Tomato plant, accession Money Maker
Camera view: horizontal (90 deg, fisheye); turntable rotation: 210 degrees
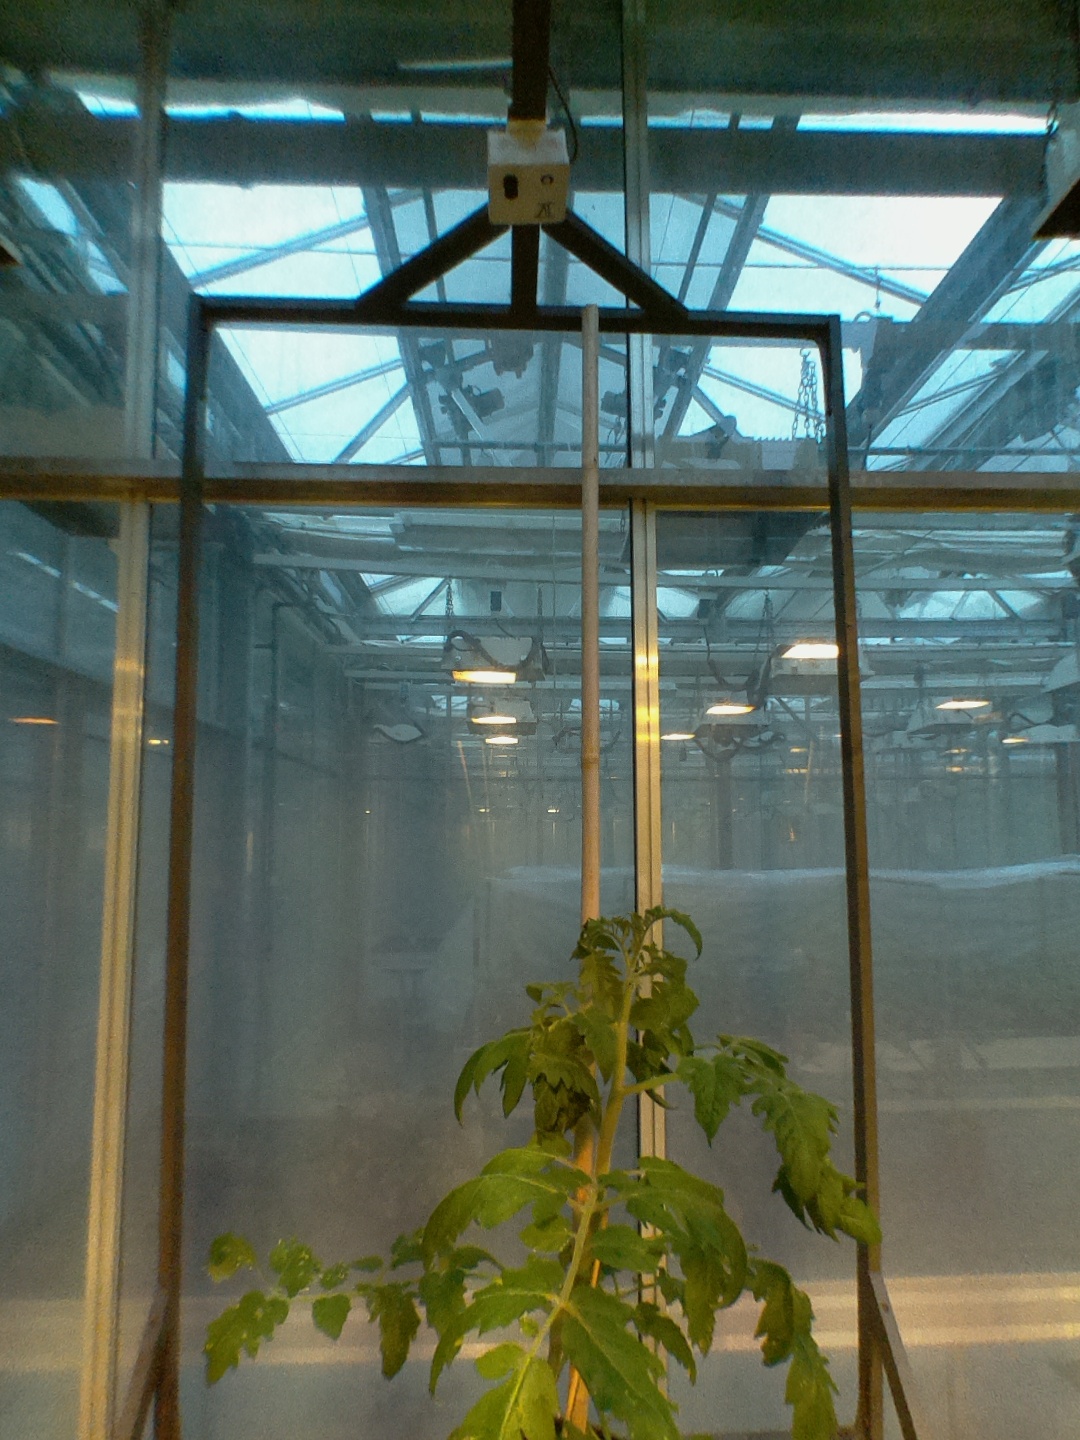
BBCH growth stage 53: 3 inflorescences visible